Congeria kusceri

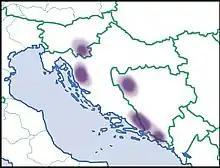
Native range of the species

Congeria kusceri is a species of bivalve belonging to the family Dreissenidae.